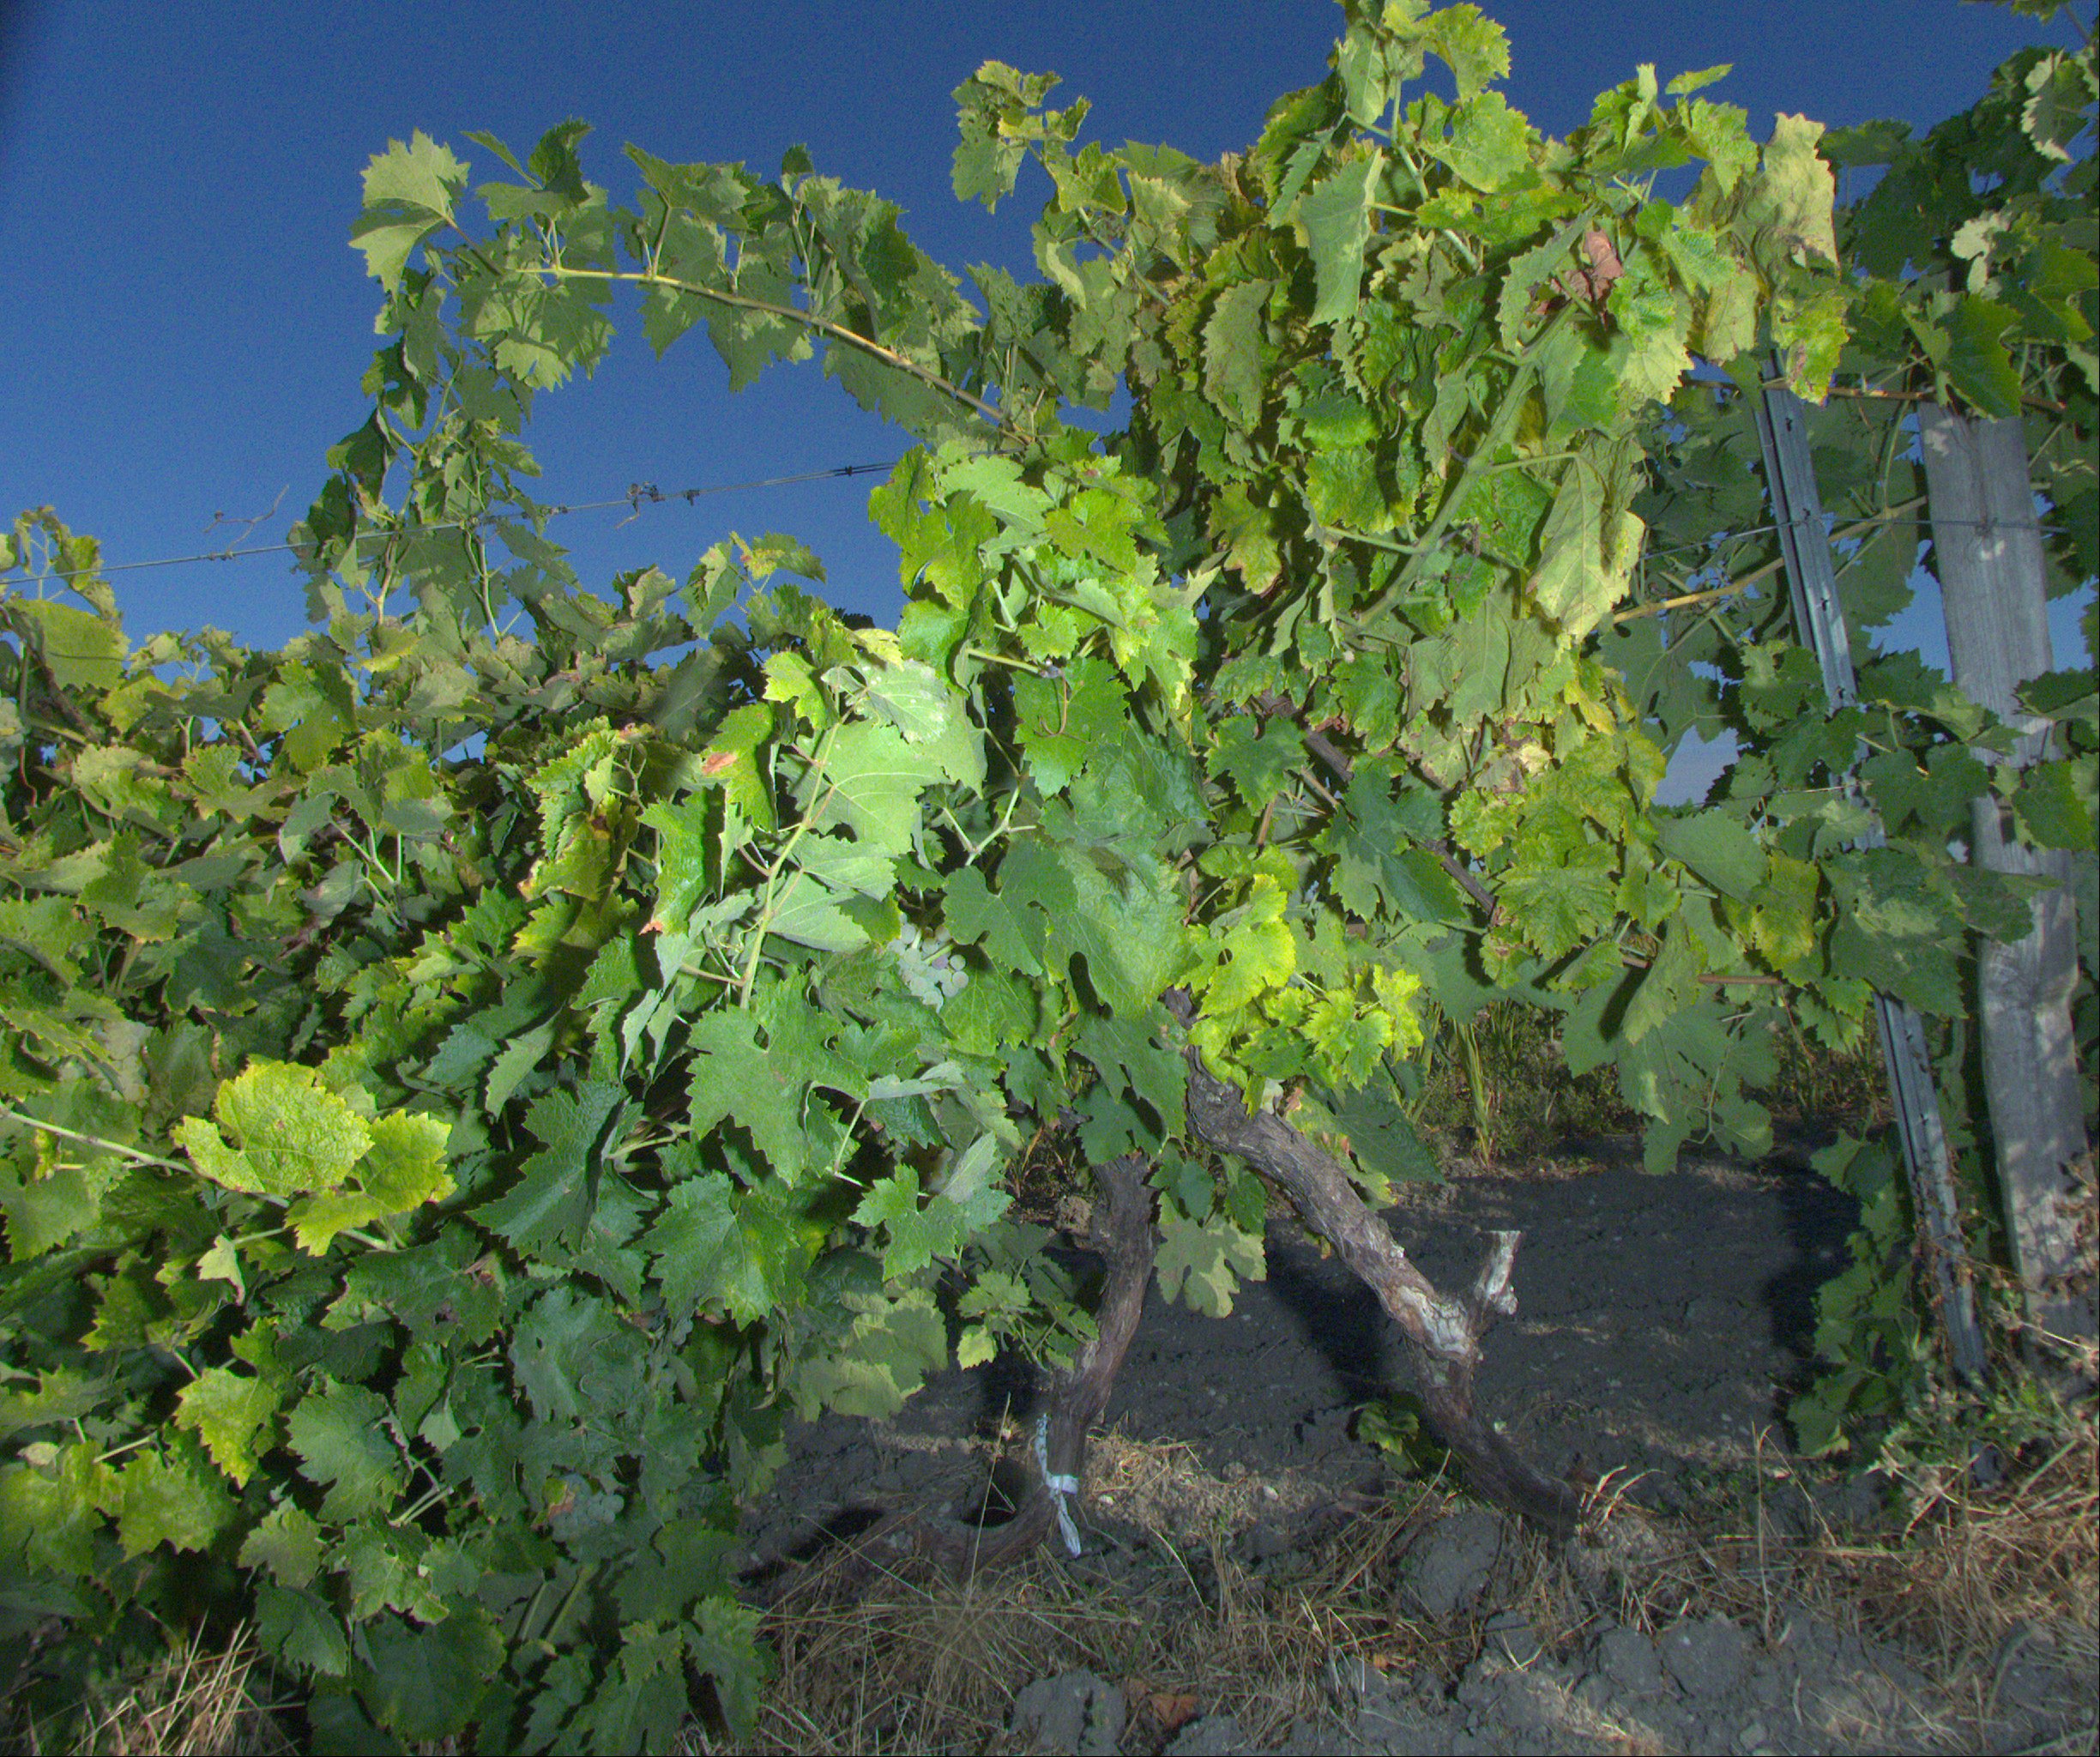
Grape variety: ugni-blanc
Disease: Flavescence dorée (fd)